Funeral of Yuri Gagarin and Vladimir Seryogin

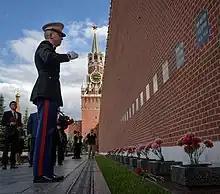
Expedition 52 flight engineer Randy Bresnik saluting at the site of Gagarin's burial, 2017

The funeral was covered in "The New York Times" and some other foreign publications.